One Last Time (Ariana Grande song)

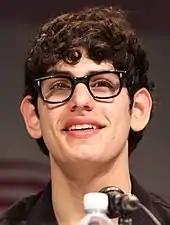
The music video stars Grande's "Victorious" co-star Matt Bennett.

"One Last Time" was written by the songwriting team Savan Kotecha, Rami Yacoub and Carl Falk, with Dutch producer Giorgio Tuinfort and French disc jockey David Guetta. Kotecha had already previously collaborated with Grande when producing the first, second, third and fourth single from "My Everything". Guetta was working on his album "Listen", and while making the album he chose to give "One Last Time" to Grande, since "[he] had like 120 songs and [was] trying to make an album that ma[de] sense because some of the songs can be great, but that doesn’t mean that they would fit together. ["One Last Time" is] one example," he claimed. "One Last Time" was strongly considered to be "My Everything"s lead-single, according to Republic Records' executive vice president Charlie Walk, however "Problem" was chosen instead, being the song that best "set the tone for the project". Later, ""Break Free" felt like summer," Walk claimed, while "Bang Bang" helped usher in Jessie J's album "Sweet Talker", and "fall/winter felt like the best time for "Love Me Harder", since it's a heavier, darker record," he added.